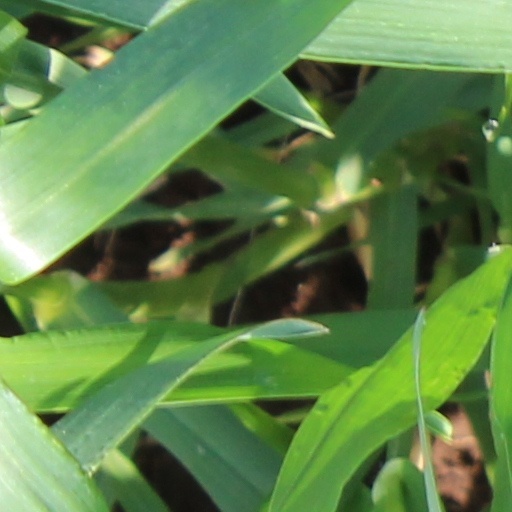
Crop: wheat